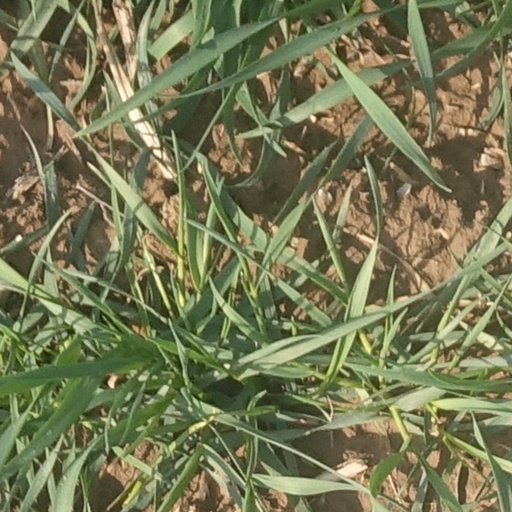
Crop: wheat